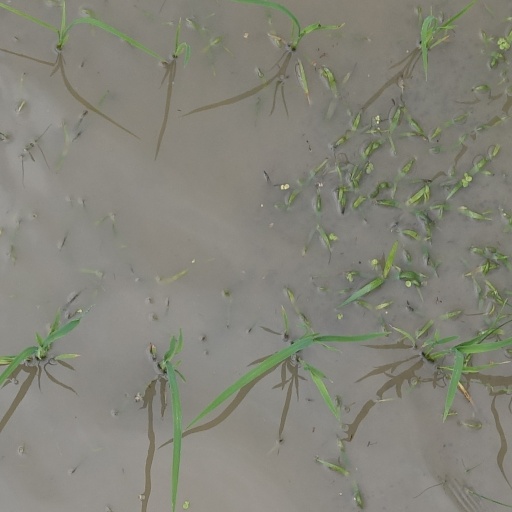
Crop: rice